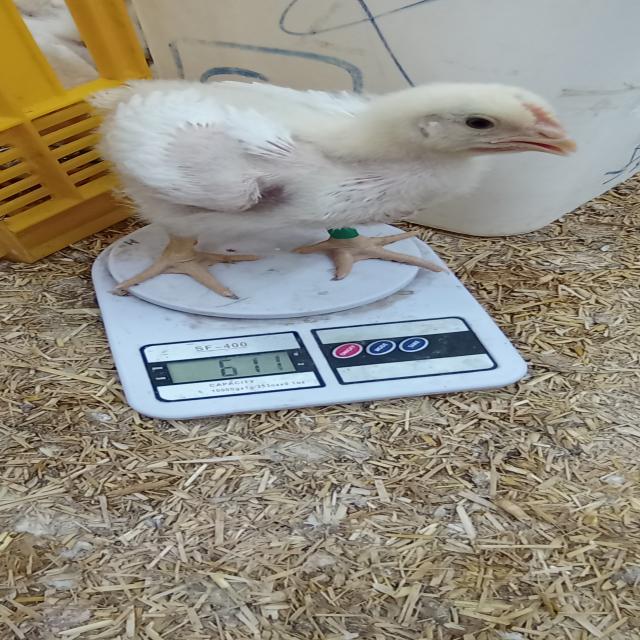
Weight: 611 g